List of ships of the Republic of Vietnam Navy

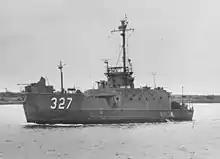
"Long Dao" (HQ-327)

USS "LSIL-710" was also transferred to South Vietnam in 1956, but its name and number are not recorded.